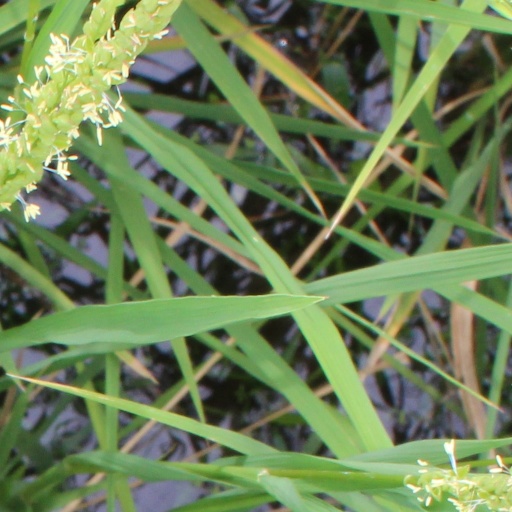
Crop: rice